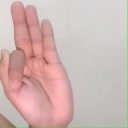
अक्षर: फ